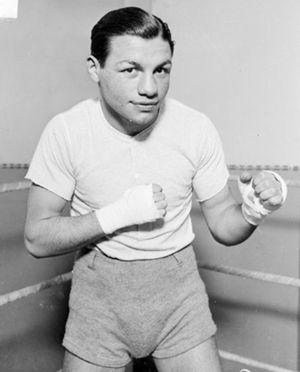
Les événements en Louisiane, d'abord en Louisiane puis dans l'actuel État des États-Unis, par décennies et par années.
Tony Canzoneri est un boxeur américain né le 6 novembre 1908 à Slidell en Louisiane et mort le 9 décembre 1959 à Staten Island.